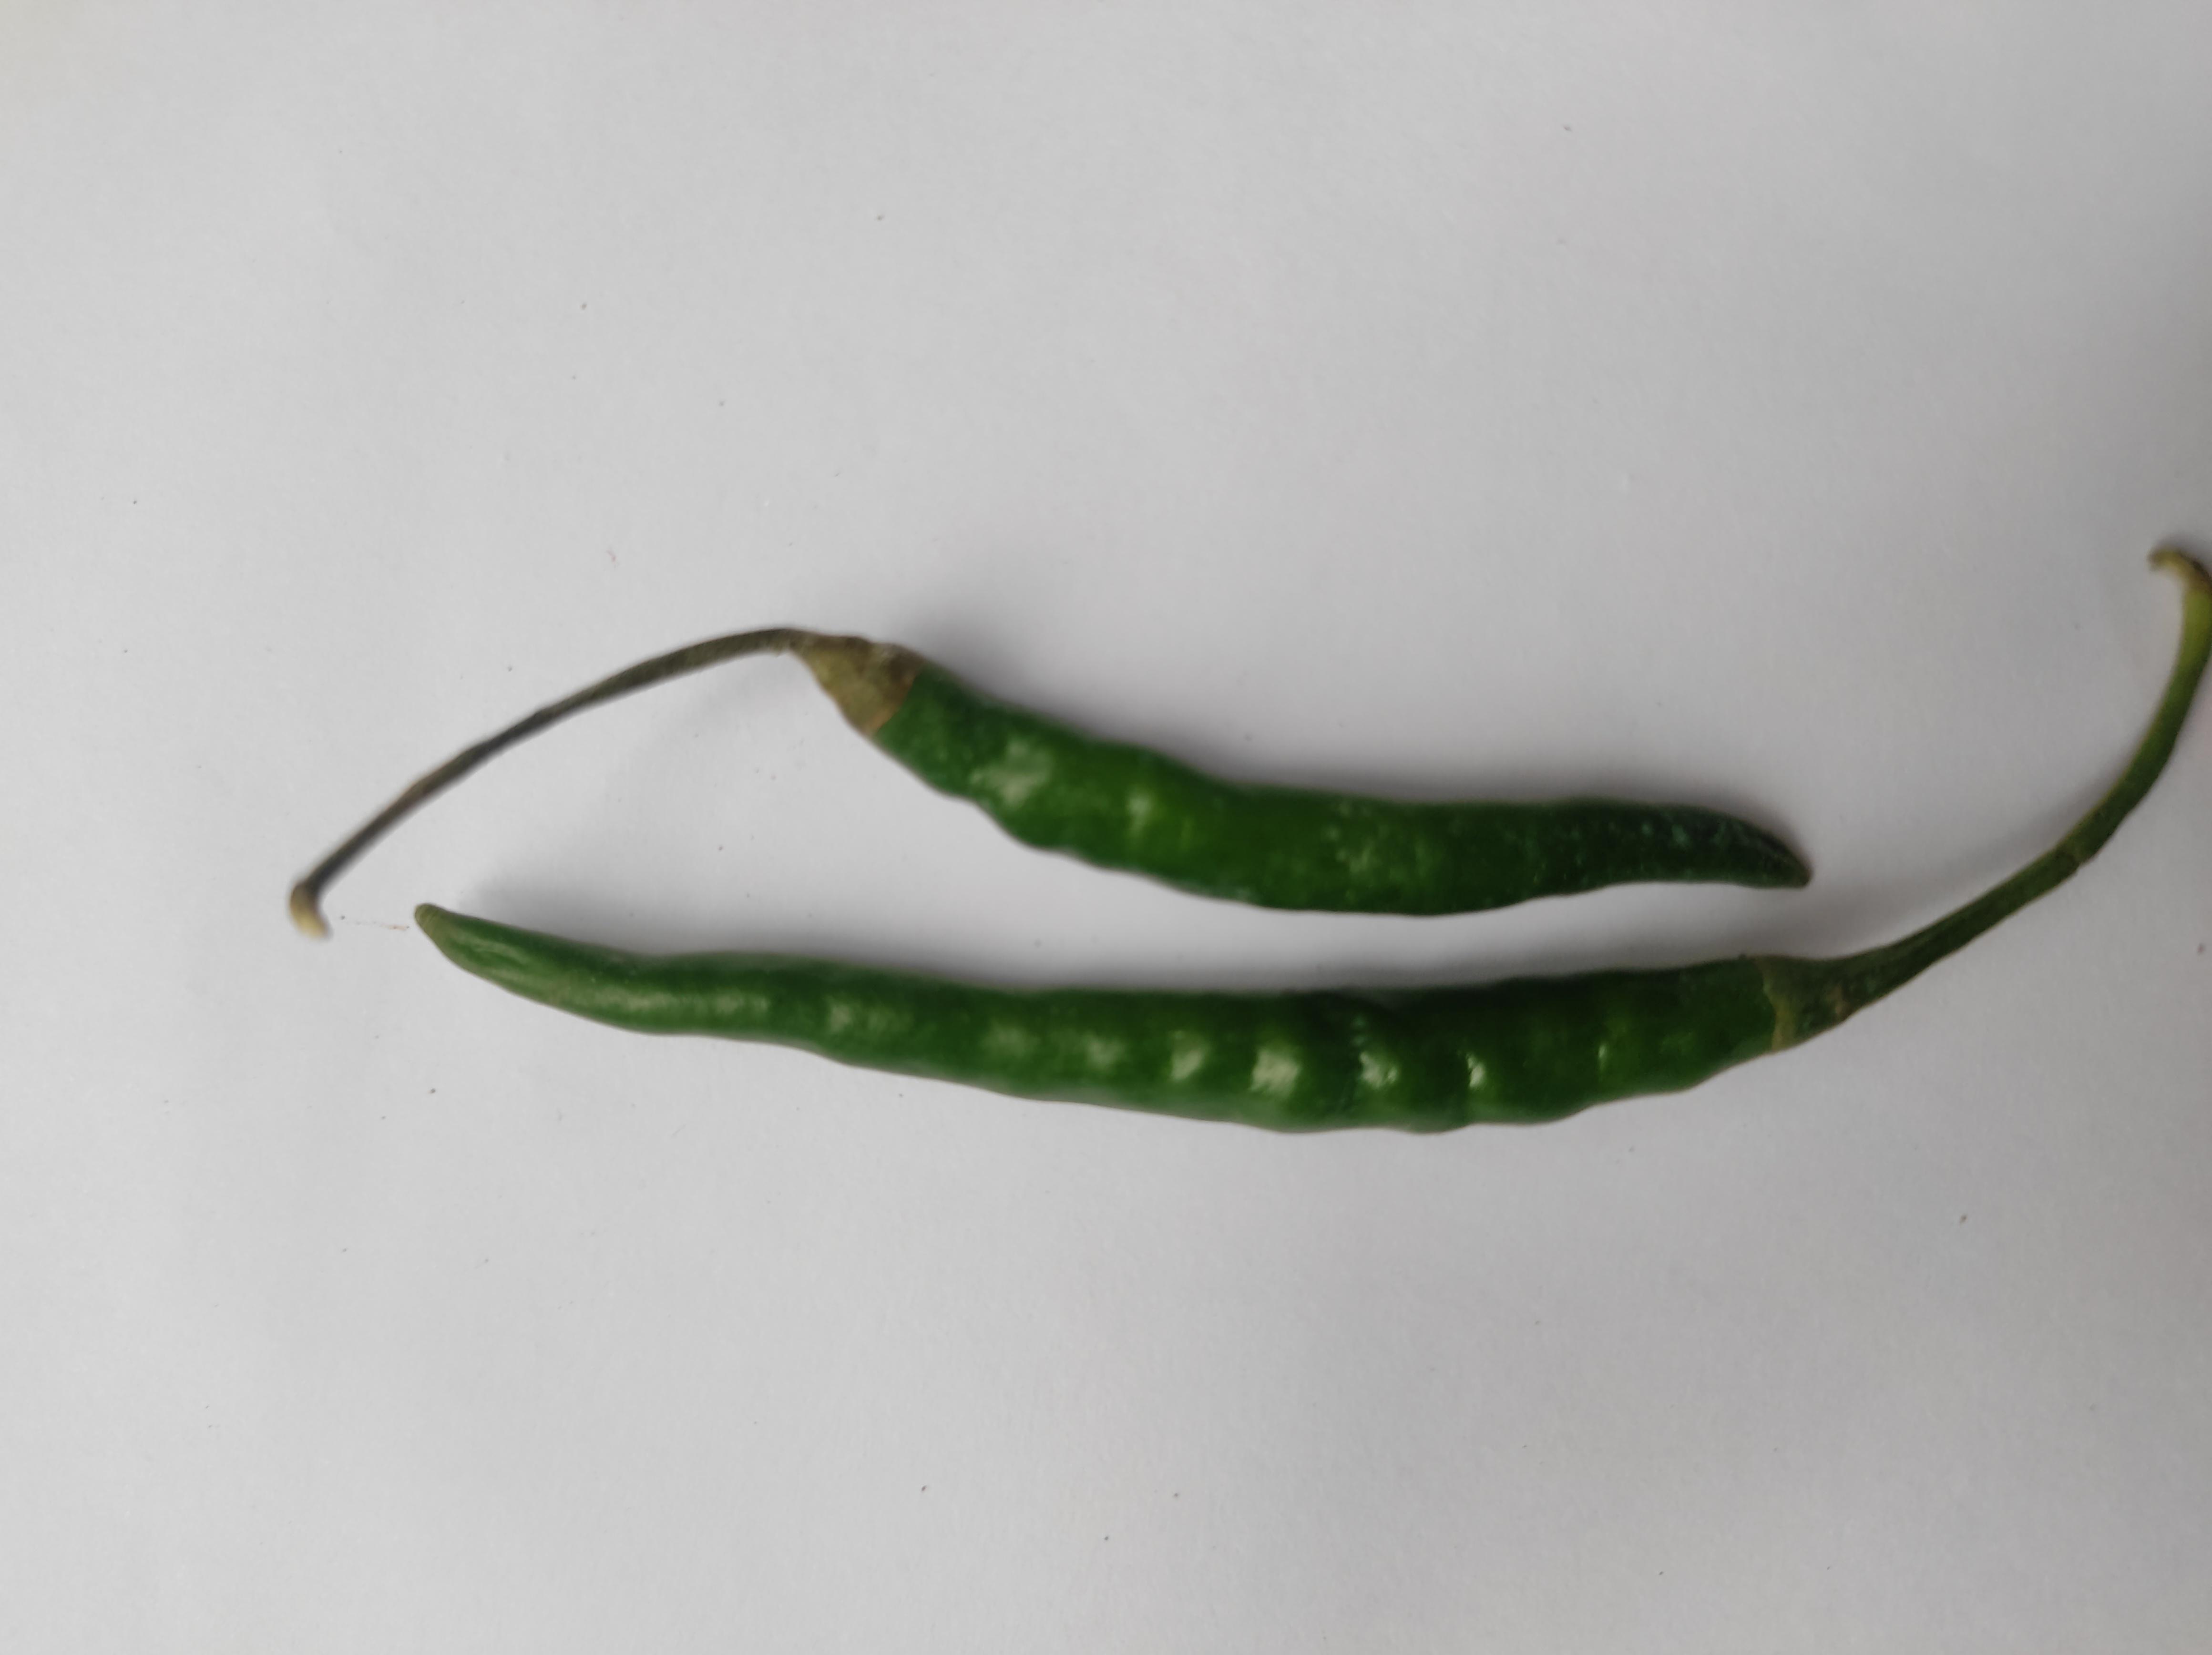
Label: Green Chili